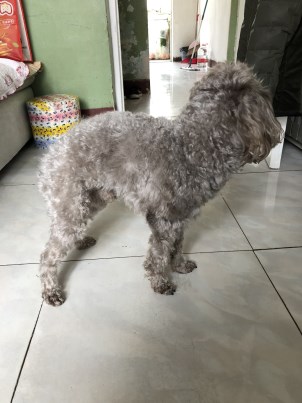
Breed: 7449-n000128-teddy